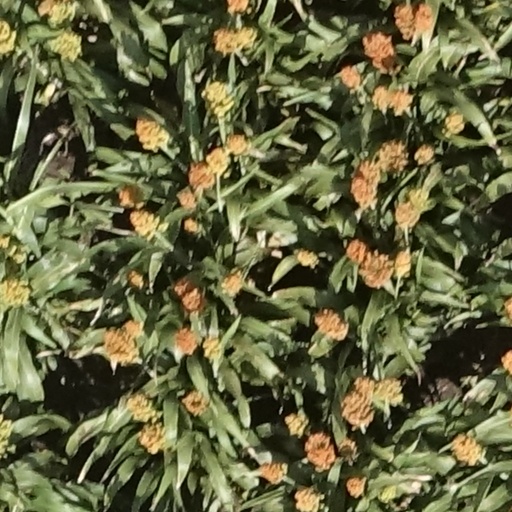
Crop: sorghum